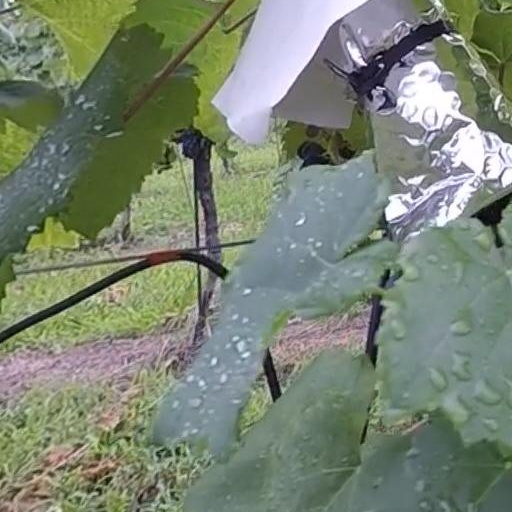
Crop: grape